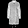
Label: Coat